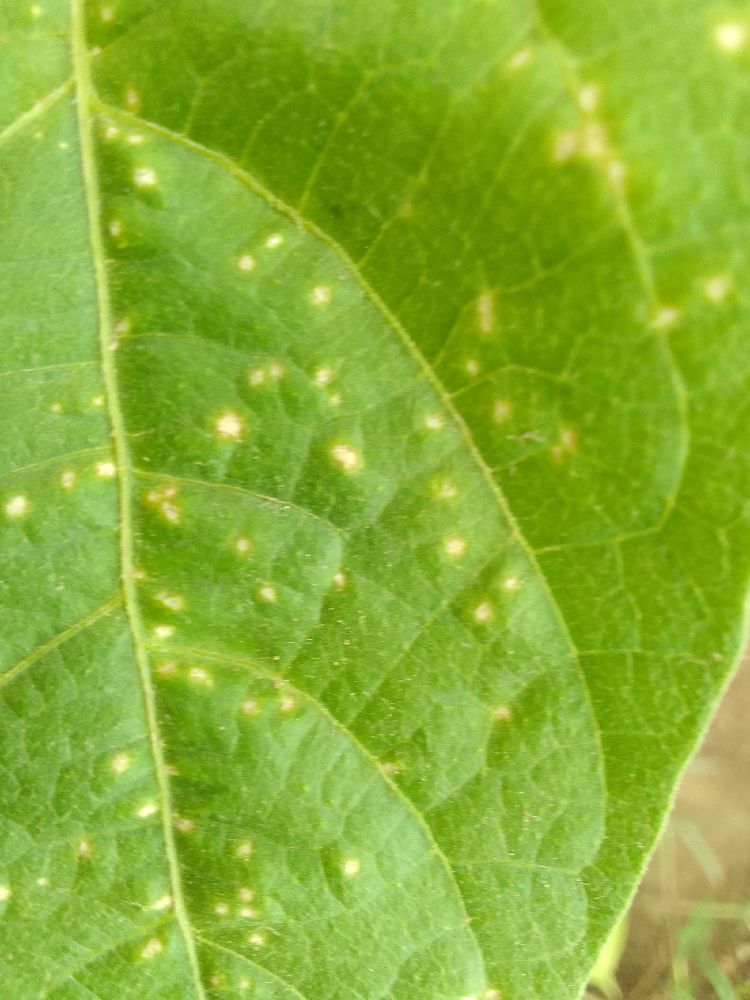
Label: rust